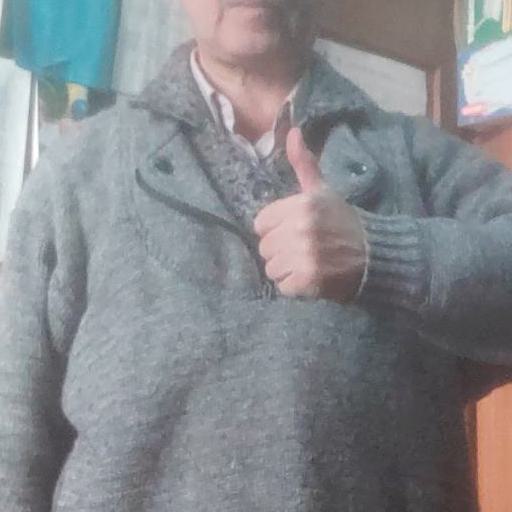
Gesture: like